Shel Silverstein

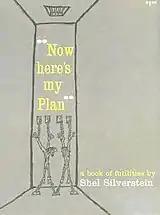
"Now here's my plan...", Silverstein's best known cartoon of the 1950s, became the title of his 1960 cartoon collection

A cartoon he made during the 1950s was featured on the cover of his next cartoon collection, titled "Now Here's My Plan: A Book of Futilities", which was published by Simon & Schuster in 1960. Silverstein biographer Lisa Rogak wrote: